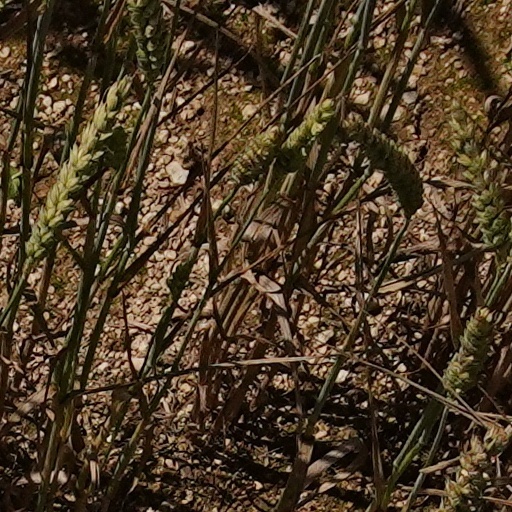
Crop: wheat